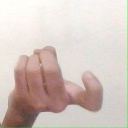
अक्षर: ज